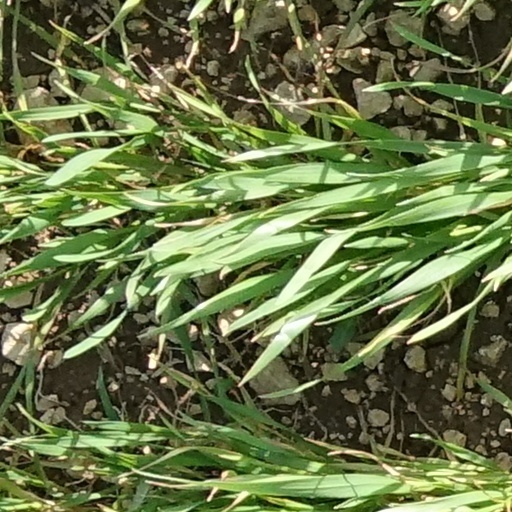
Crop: wheat